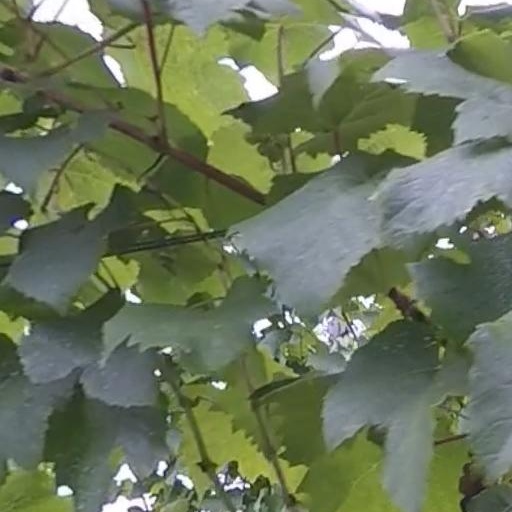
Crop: grape